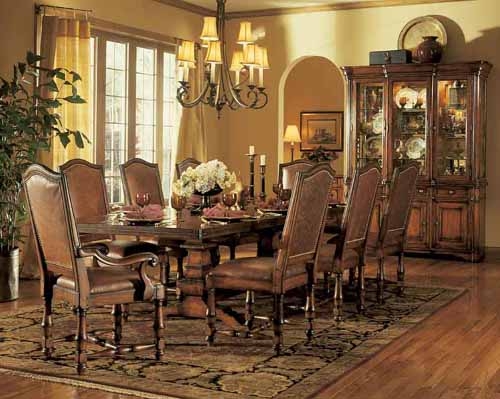
Room type: dining_room